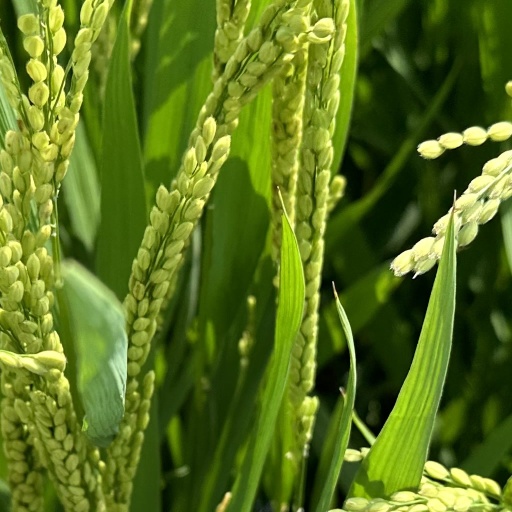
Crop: rice